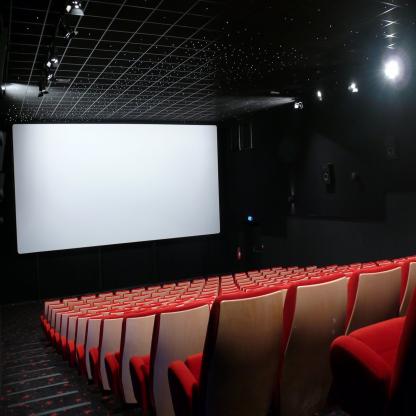
Scene: Indoor